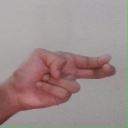
अक्षर: ह